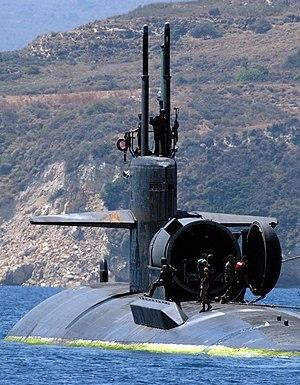
Une valise sèche est un module amovible qui peut être fixé sur le pont d'un sous-marin pour faciliter l'entrée et la sortie des plongeurs lorsque le sous-marin est immergé. La taille de la valise sèche permet de transporter également du matériel comme des propulseurs de plongée.
Bâtiment-base de plongeurs ou Bâtiment-base de plongeurs démineurs dans la marine française sont un type de navire de guerre gérant la plongée sous-marine à but militaire, soit un navire auxiliaire d'appui aux plongeurs.
Un nageur de combat ou plongeur de combat ou parfois homme-grenouille est un plongeur militaire des forces spéciales ou de régiments conventionnels entrainé pour des missions de plongée sous-marine sous fortes contraintes tactiques ou offensives incluant le combat.